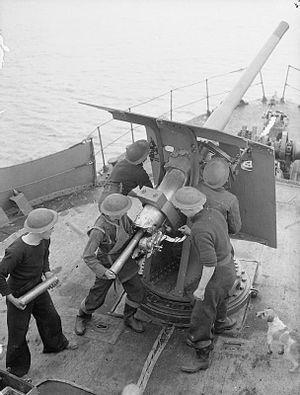
Le canon de marine de 12 livres QF 12 cwt est un canon polyvalent de calibre 3 pouces construit par les Britanniques à partir des années 1890.